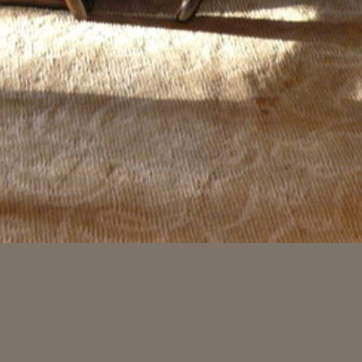
Material: carpet